Enoch Tanner Wickham

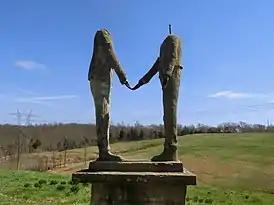

Enoch Tanner Wickham (E.T.), 1882–1970, was a self-taught folk artist who built life-size concrete statues along a rural road in Palmyra, Tennessee. Wickham began his creations in 1950 at the age of 67 after retiring from being a tobacco farmer and raising nine children.